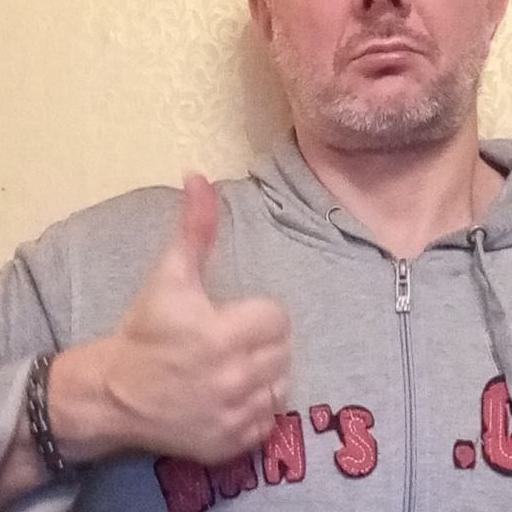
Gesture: like